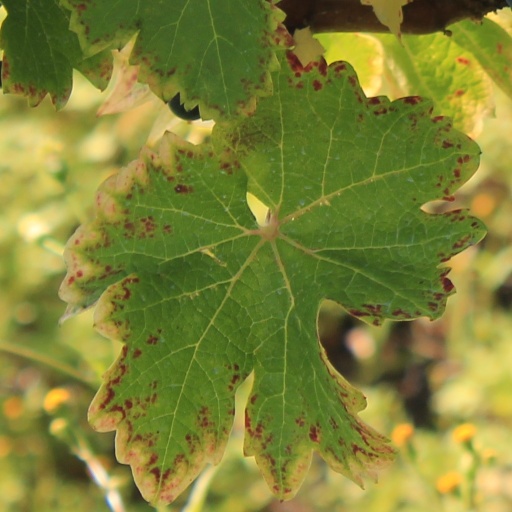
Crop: grape